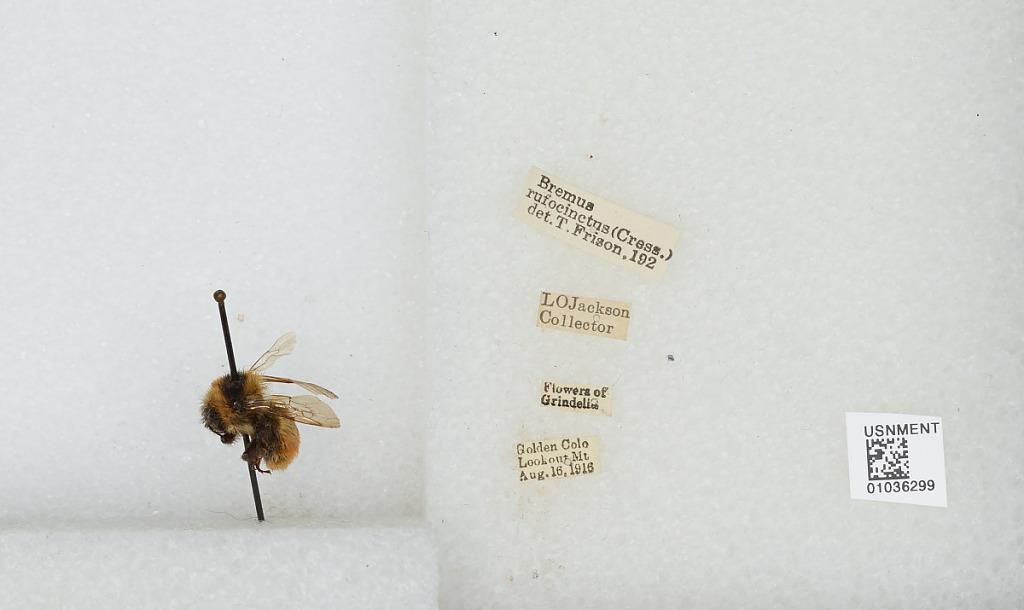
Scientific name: Bombus (Cullumanobombus) rufocinctus Cresson
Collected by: L. Jackson
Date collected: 1916-8-16
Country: United States
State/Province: Colorado
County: Jefferson
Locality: Lookout Mountain, Golden
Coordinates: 39.7325, -105.239
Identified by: Frison, T.